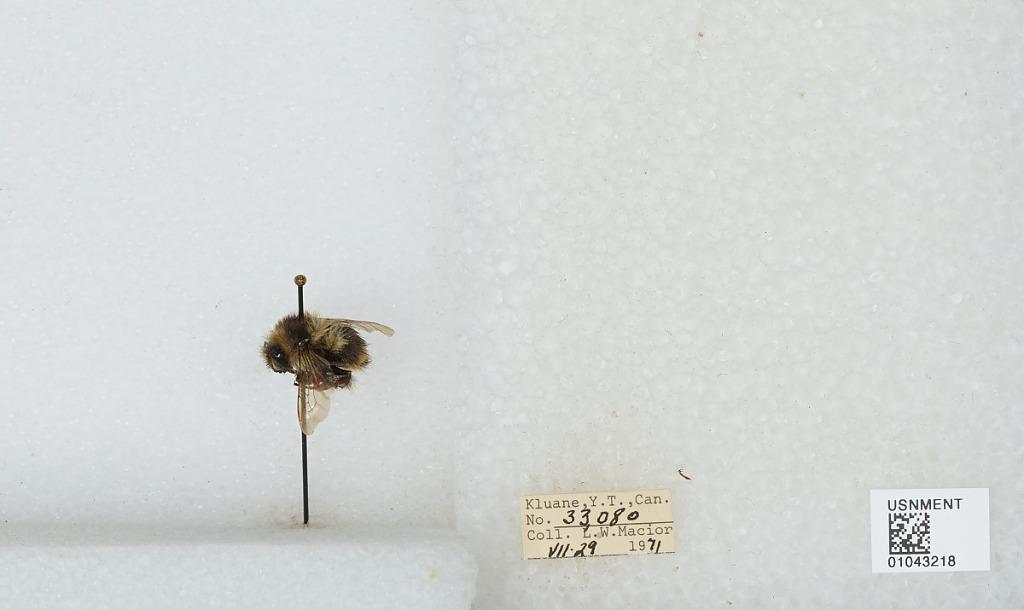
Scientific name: Bombus bifarius nearcticus
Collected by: L. Macior
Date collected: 1971-7-29
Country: Canada
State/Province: Yukon Territory
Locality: Kluane
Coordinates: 60.75, -139.5